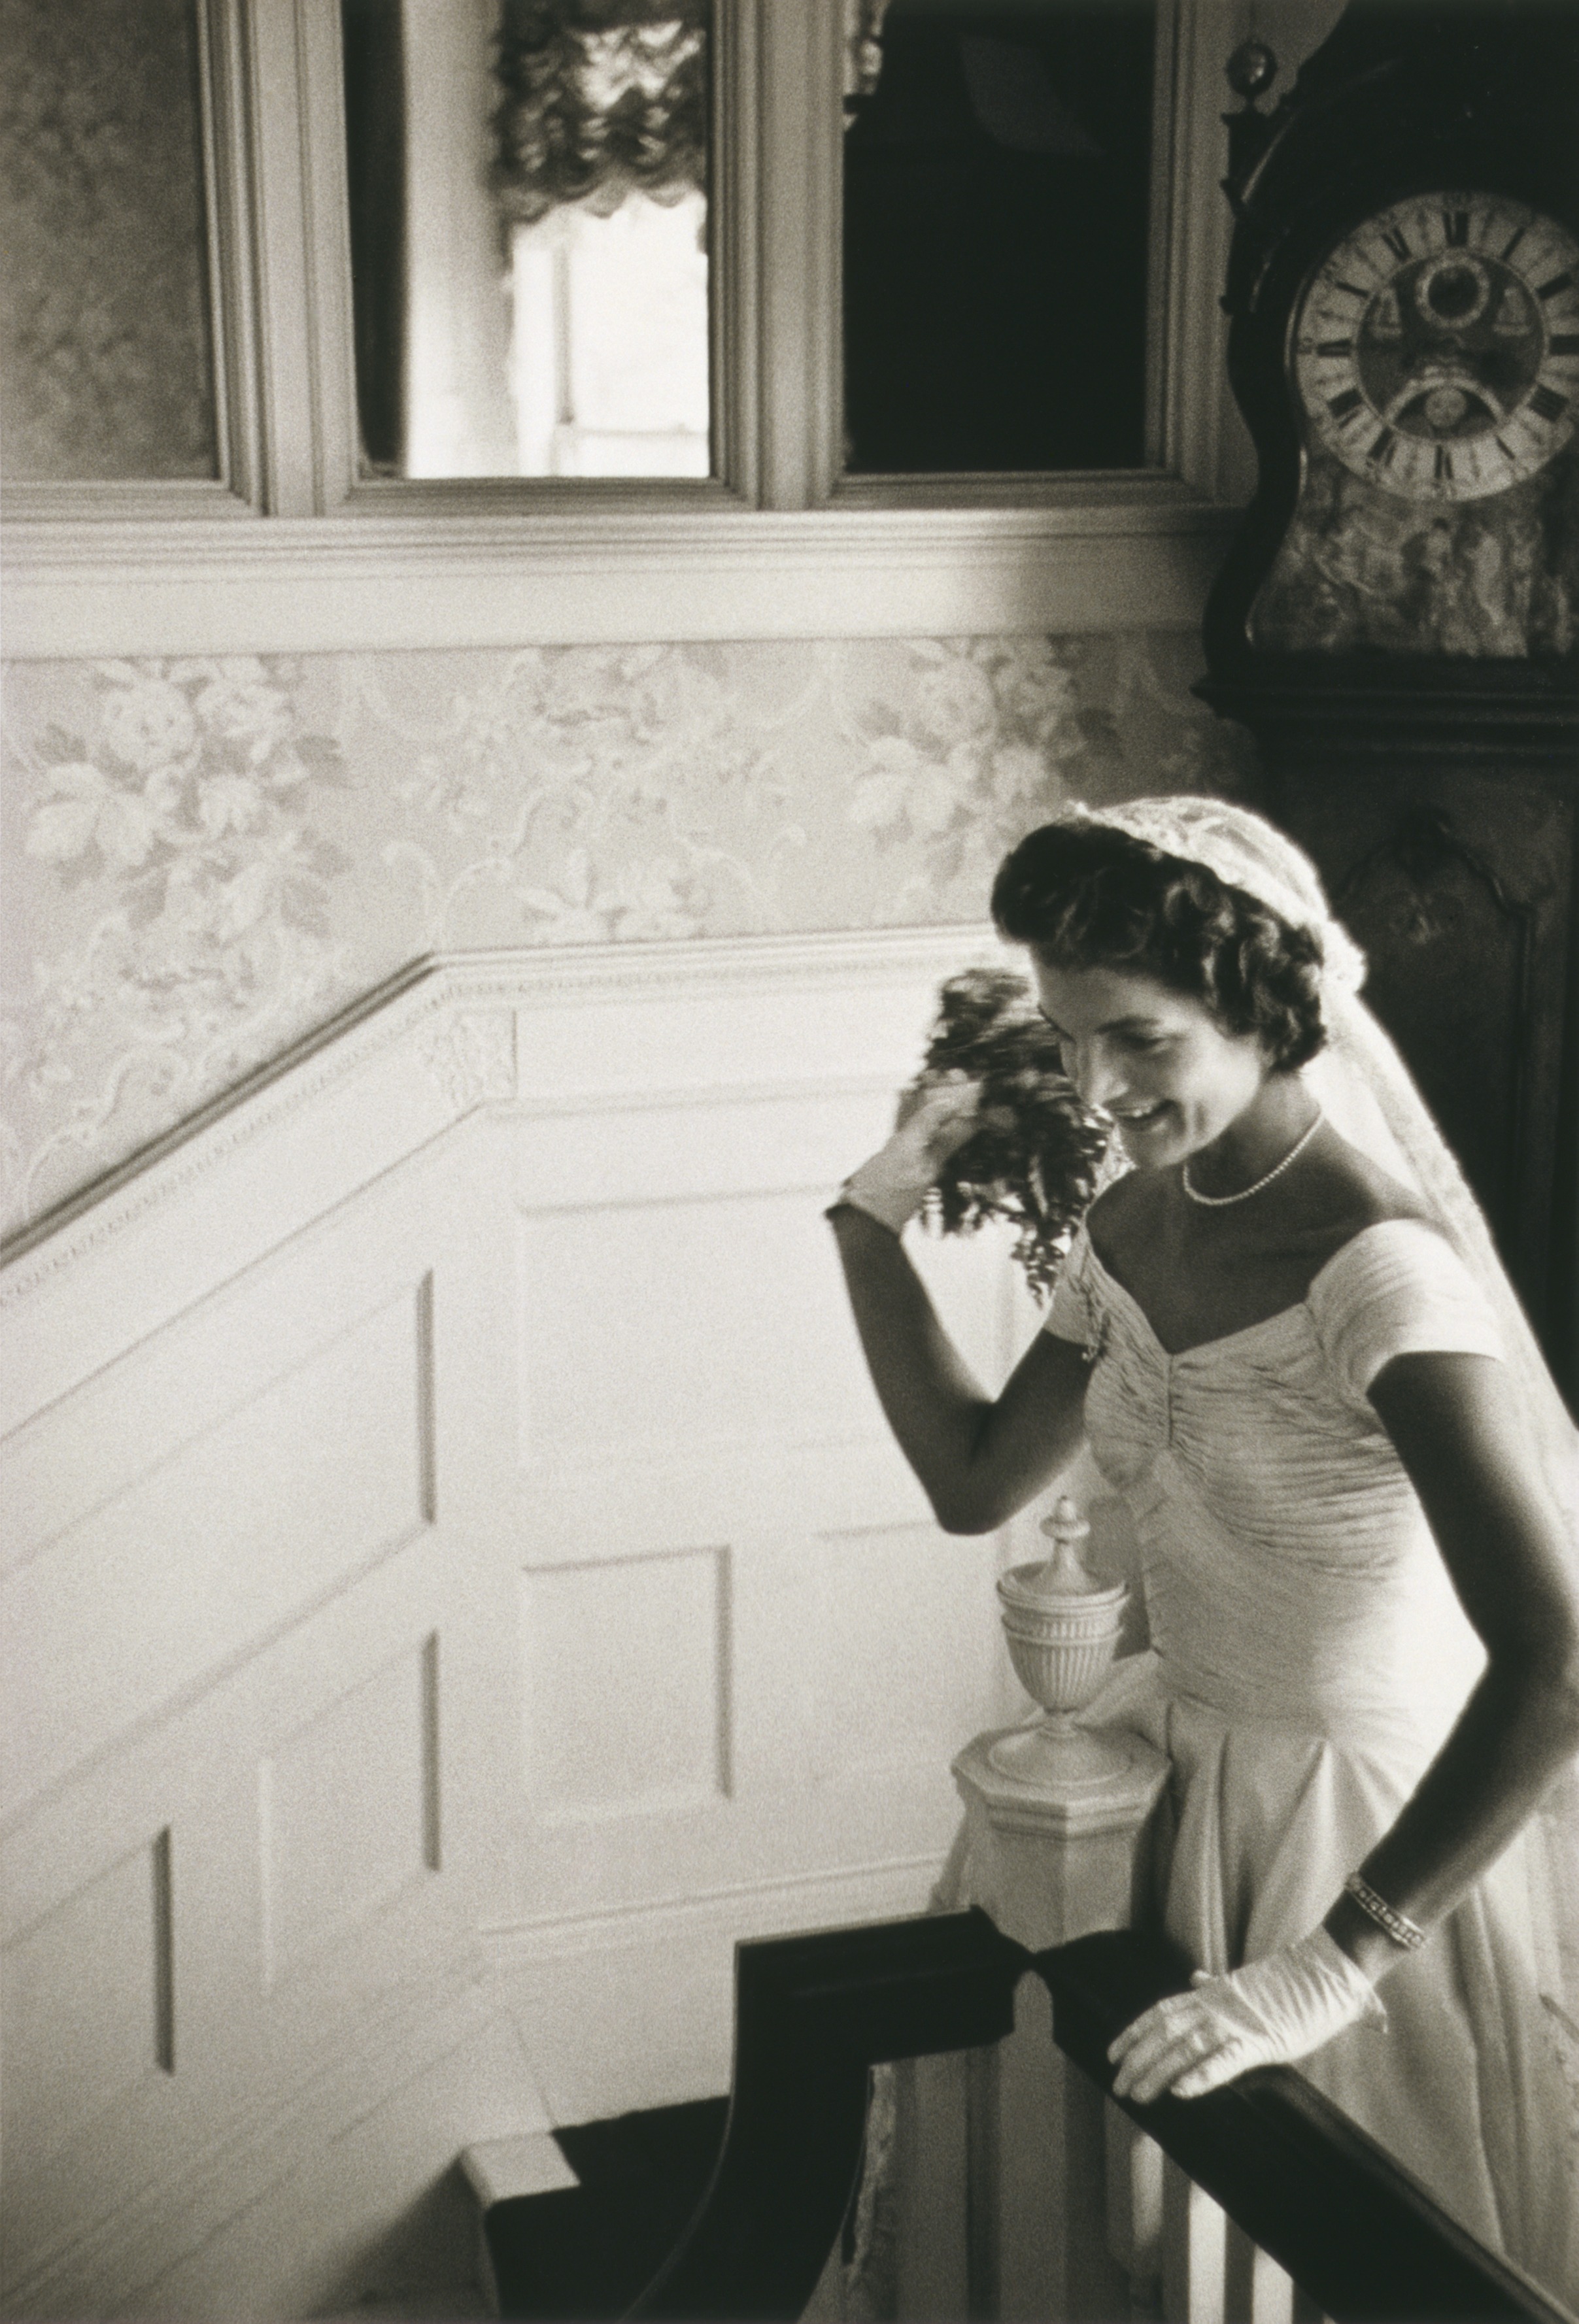
black and white, woman, white, usa, america, black, monochrome, wedding dress, bride, dress, photograph, 1953, monochrome photography, jacqueline bouvier kennedy